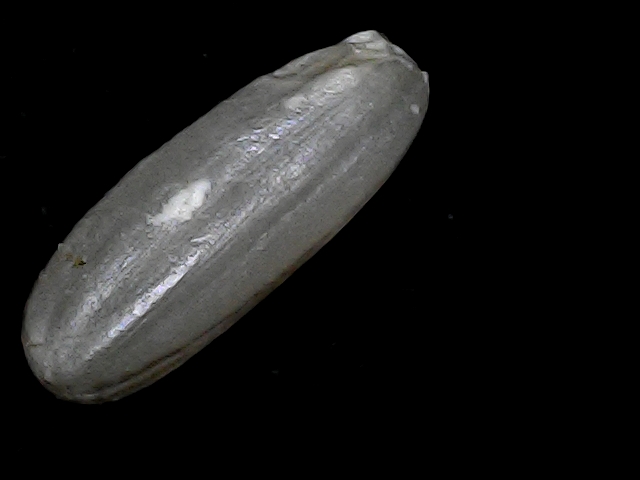
Rice variety: BD49